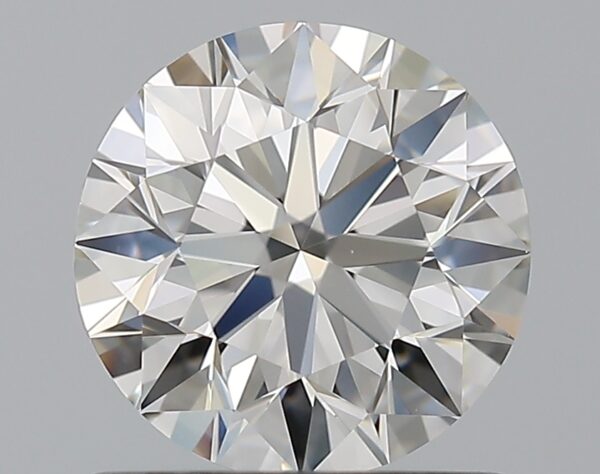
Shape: round
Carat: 1.01
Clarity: VS1
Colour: G
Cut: EX
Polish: EX
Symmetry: EX
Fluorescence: F
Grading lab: GIA
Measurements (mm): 6.36 x 6.4 x 4